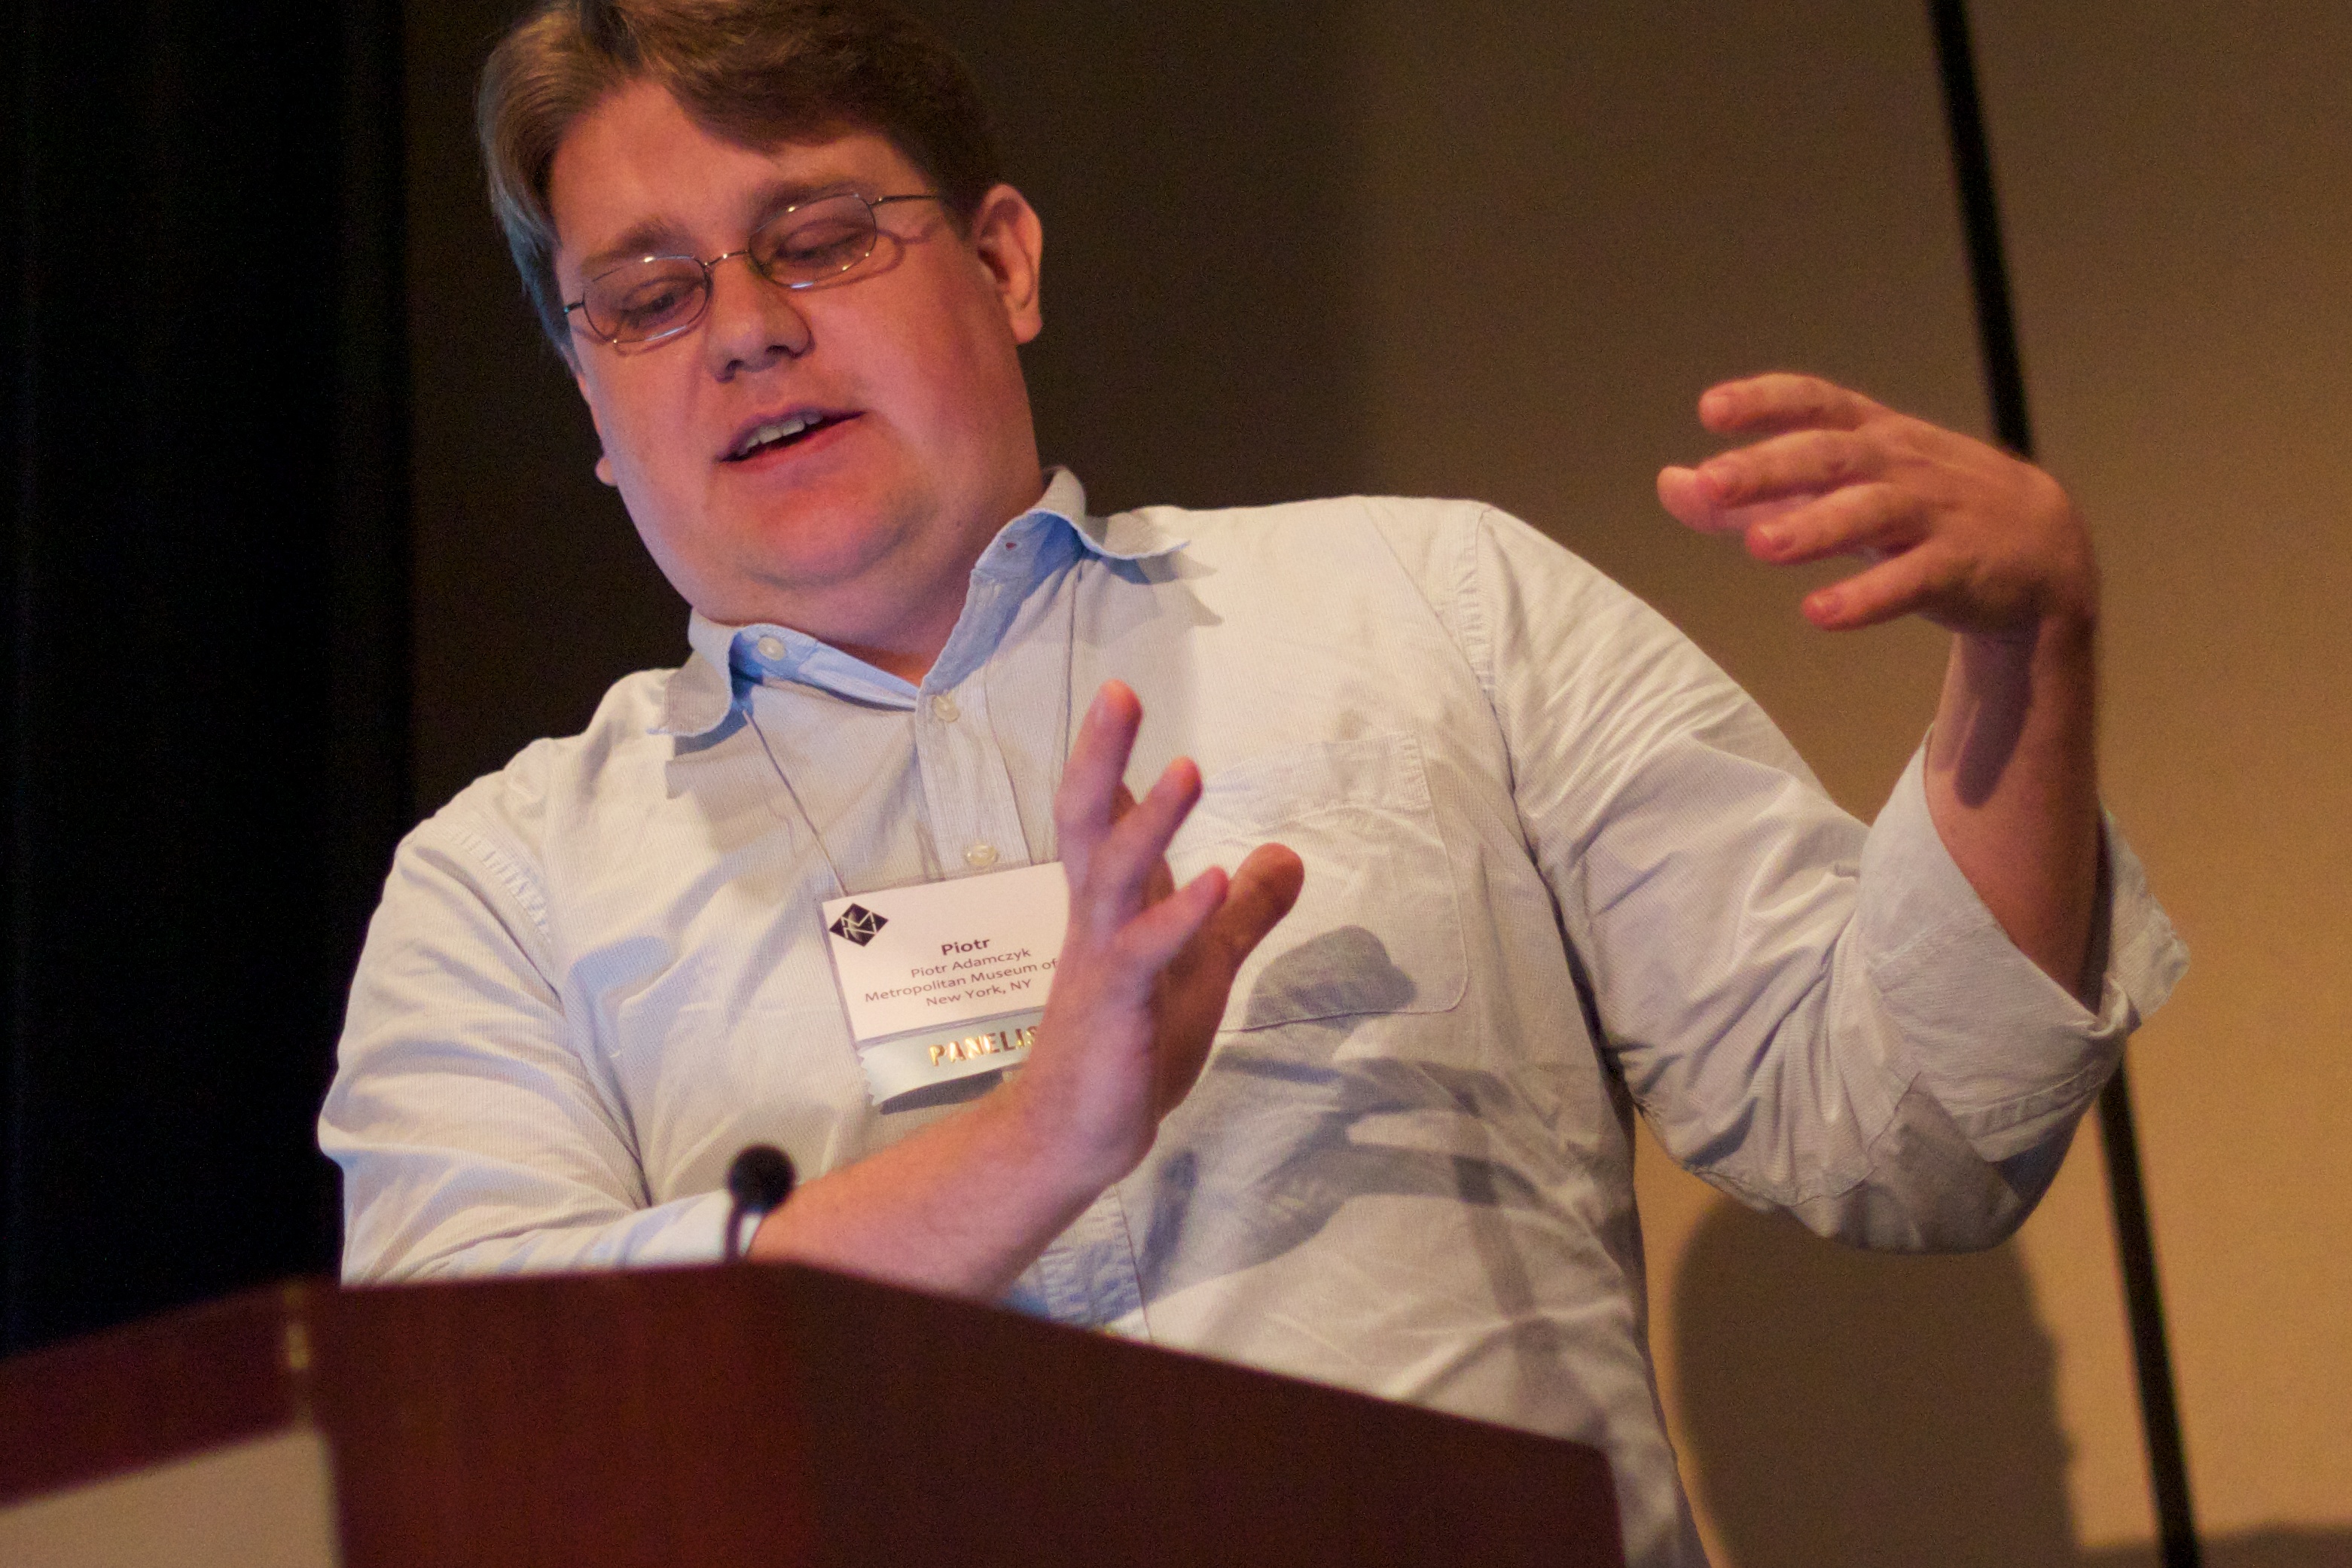
person, singing, speech, plpconnectu, mcn2010